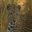
Label: leopard